Piedmont

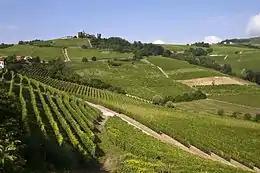
A Langhe landscape

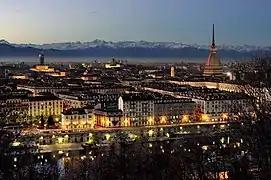
View of Turin

Piedmont is surrounded on three sides by the Alps, including Monviso, where the river Po rises, and Monte Rosa. It borders France (Auvergne-Rhône-Alpes and Provence-Alpes-Côte d'Azur), Switzerland (Ticino and Valais), and the Italian regions of Lombardy, Liguria, Aosta Valley, and for a very small part with Emilia Romagna. The geography of Piedmont is 43.3% mountainous, along with extensive areas of hills (30.3%) and plains (26.4%).